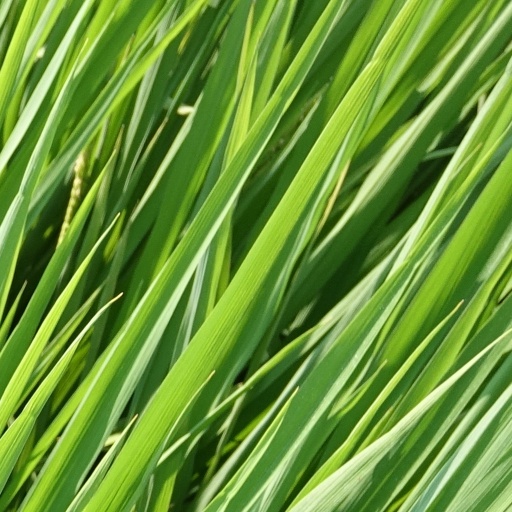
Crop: rice